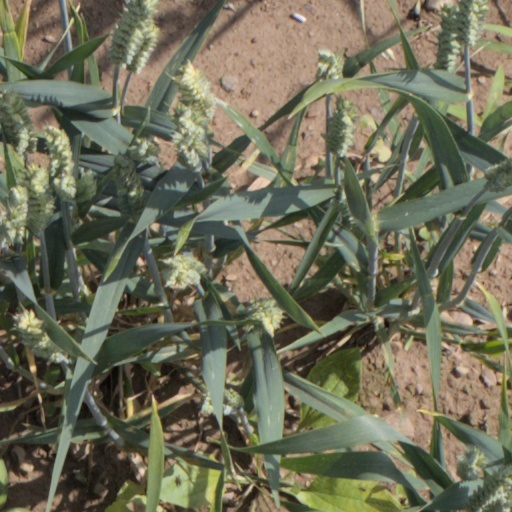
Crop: wheat